Dilip Chenoy

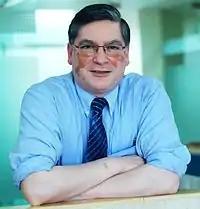
Chenoy in 2013

Dilip Harel Mitra Chenoy (born 22 June 1958) is an Indian businessman. In April 2018, he was appointed Secretary General of FICCI, a leading industry body in India. He was earlier the Managing Director & CEO of National Skill Development Corporation (NSDC), a public-private partnership formed under Section 25 of the Companies Act 1956, from 7 May 2010 to 8 October 2015.